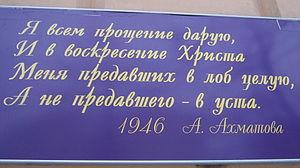
Saint-Pétersbourg. .